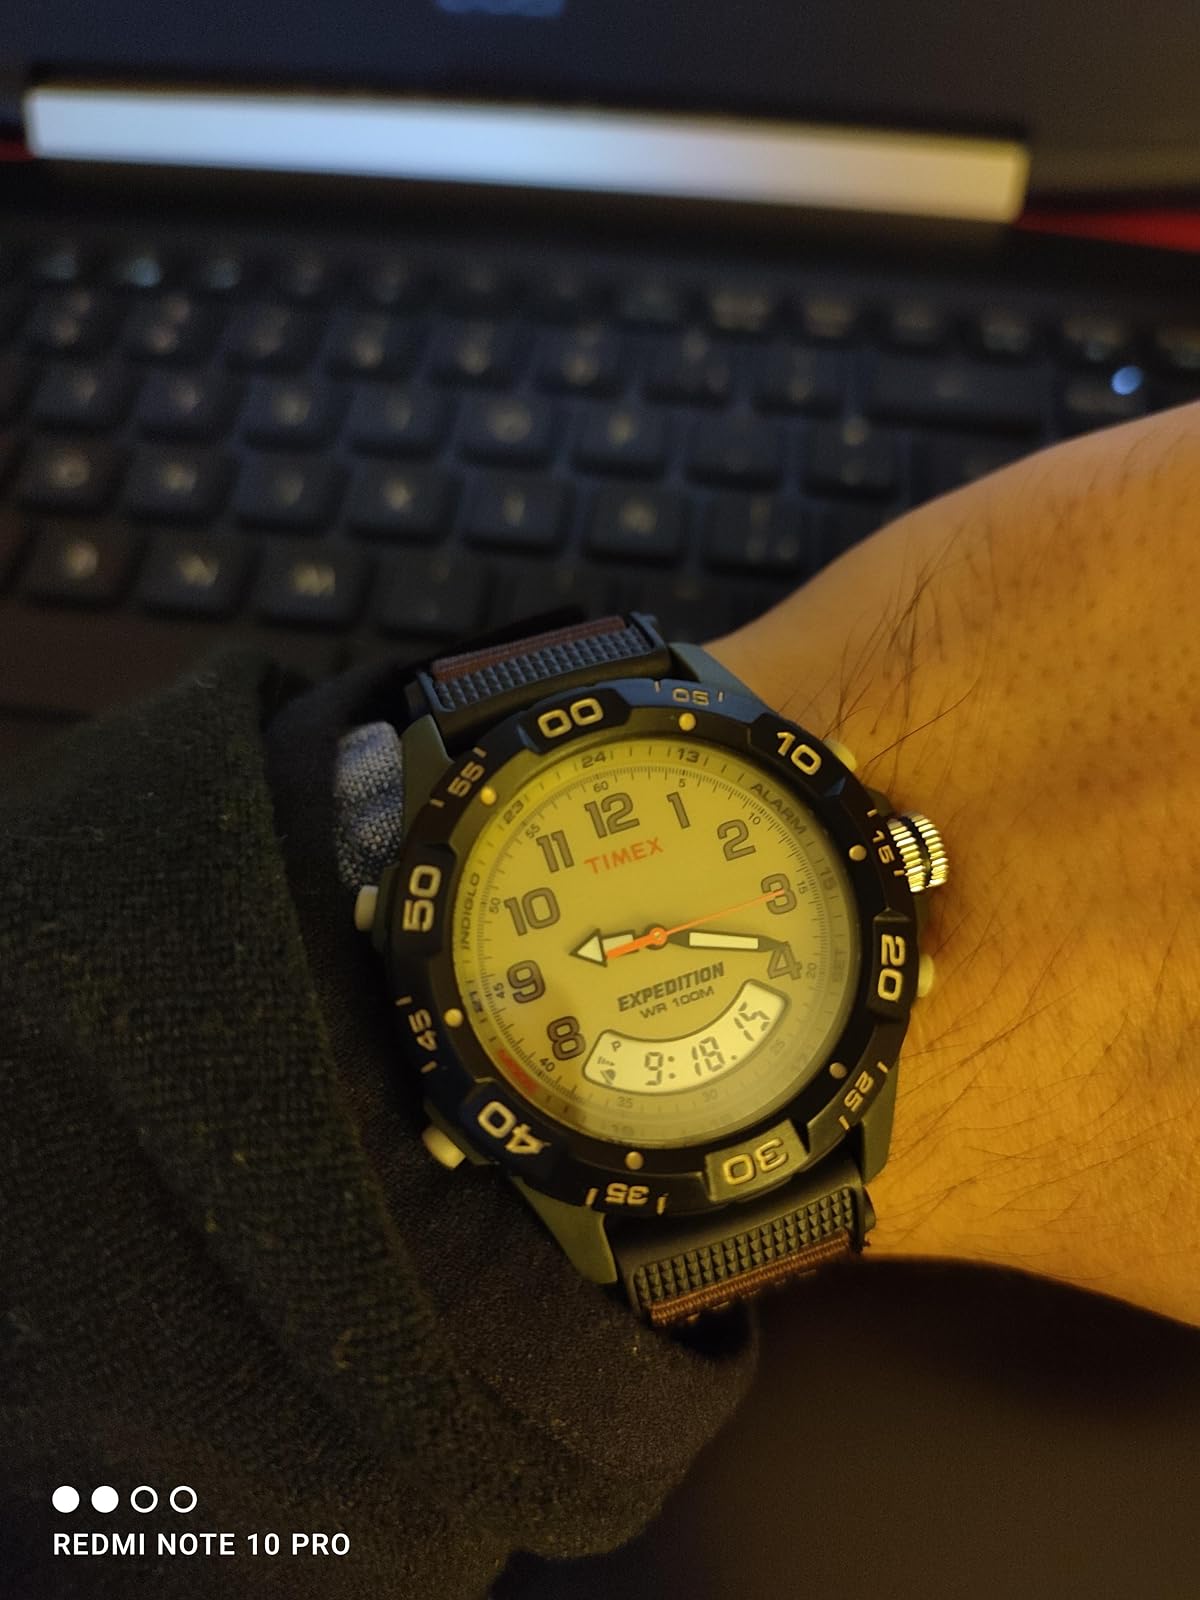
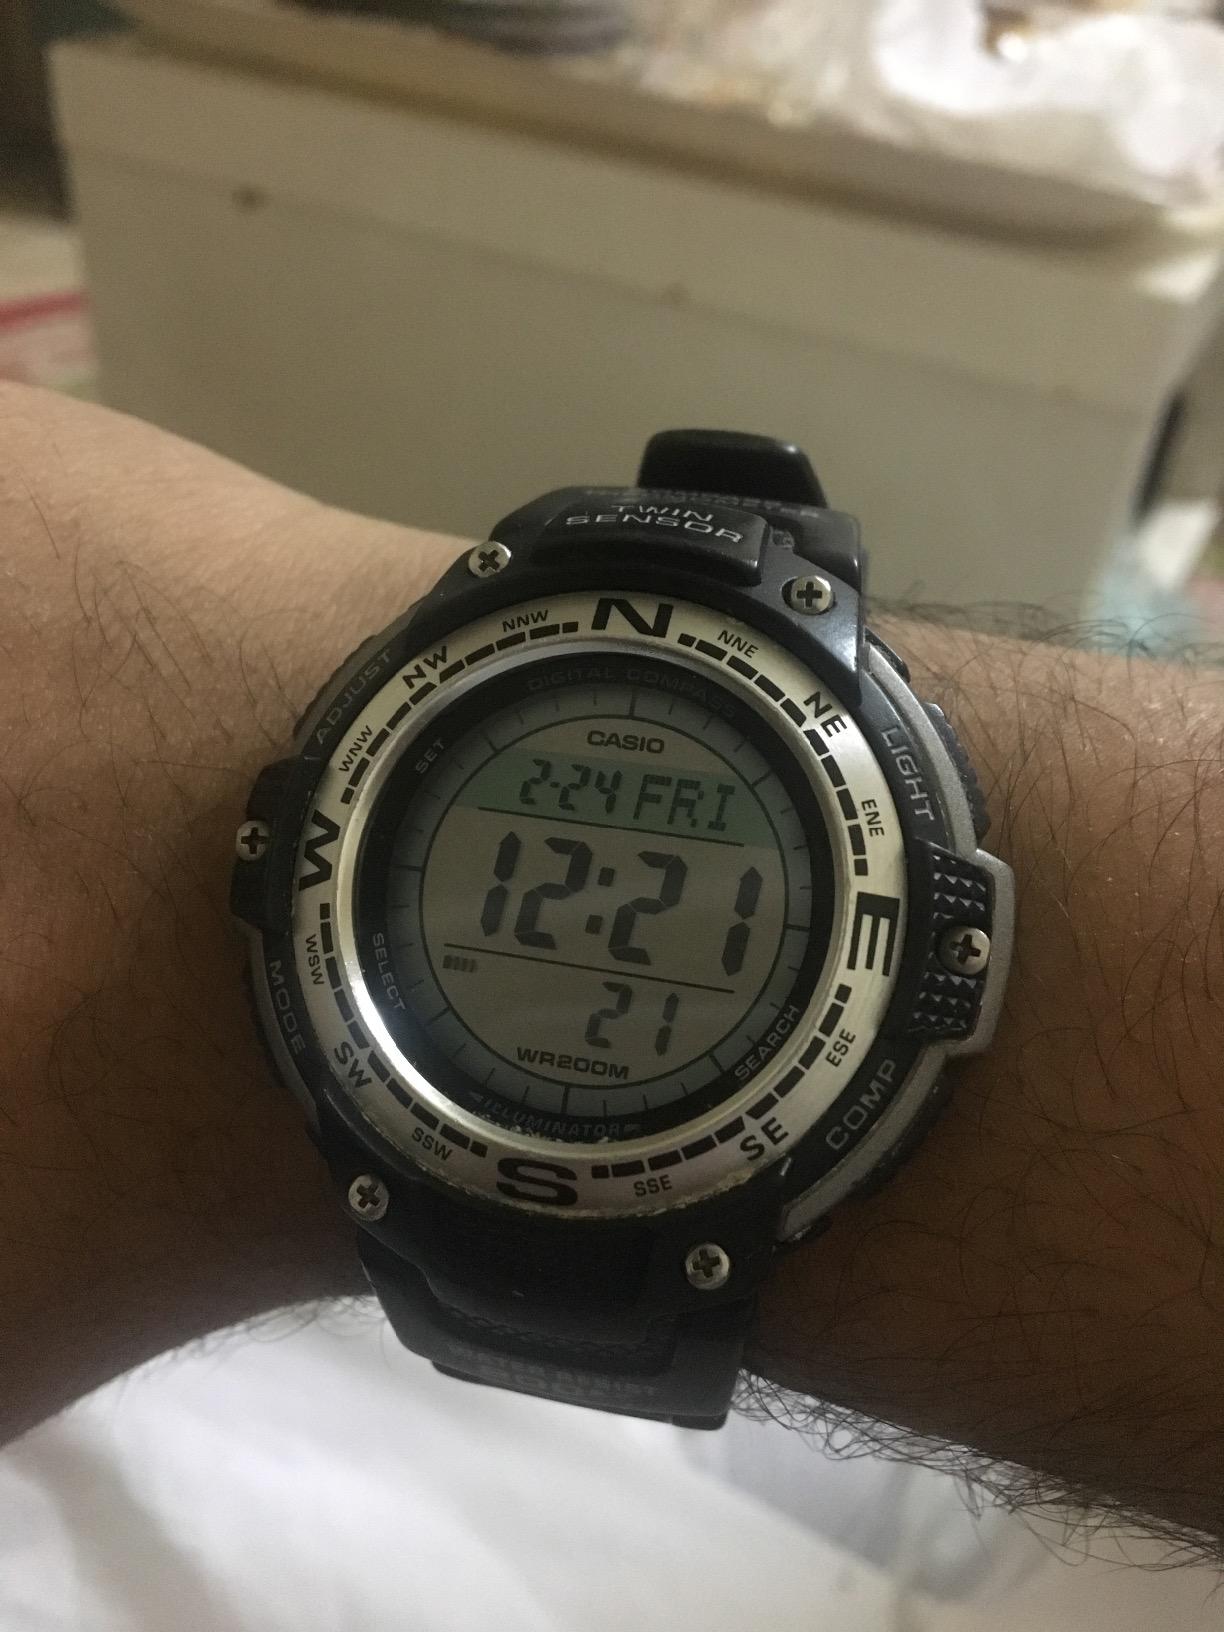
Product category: accessories_watch
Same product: no